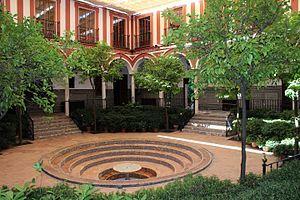
L'hospice des Vénérables ou Hospice des Vénérables Prêtres, est un monument historique de Séville en Espagne. Cet édifice baroque du XVIIᵉ siècle a été construit pour servir de résidence de retraite aux prêtres âgés et pauvres. C'est aujourd'hui le siège du Centre Velázquez, institution consacrée au peintre éponyme. L'hospice des Vénérables se trouve place de même nom, au cœur du quartier Santa Cruz, tout près des jardins de Murillo, de la cathédrale et des alcazars royaux.